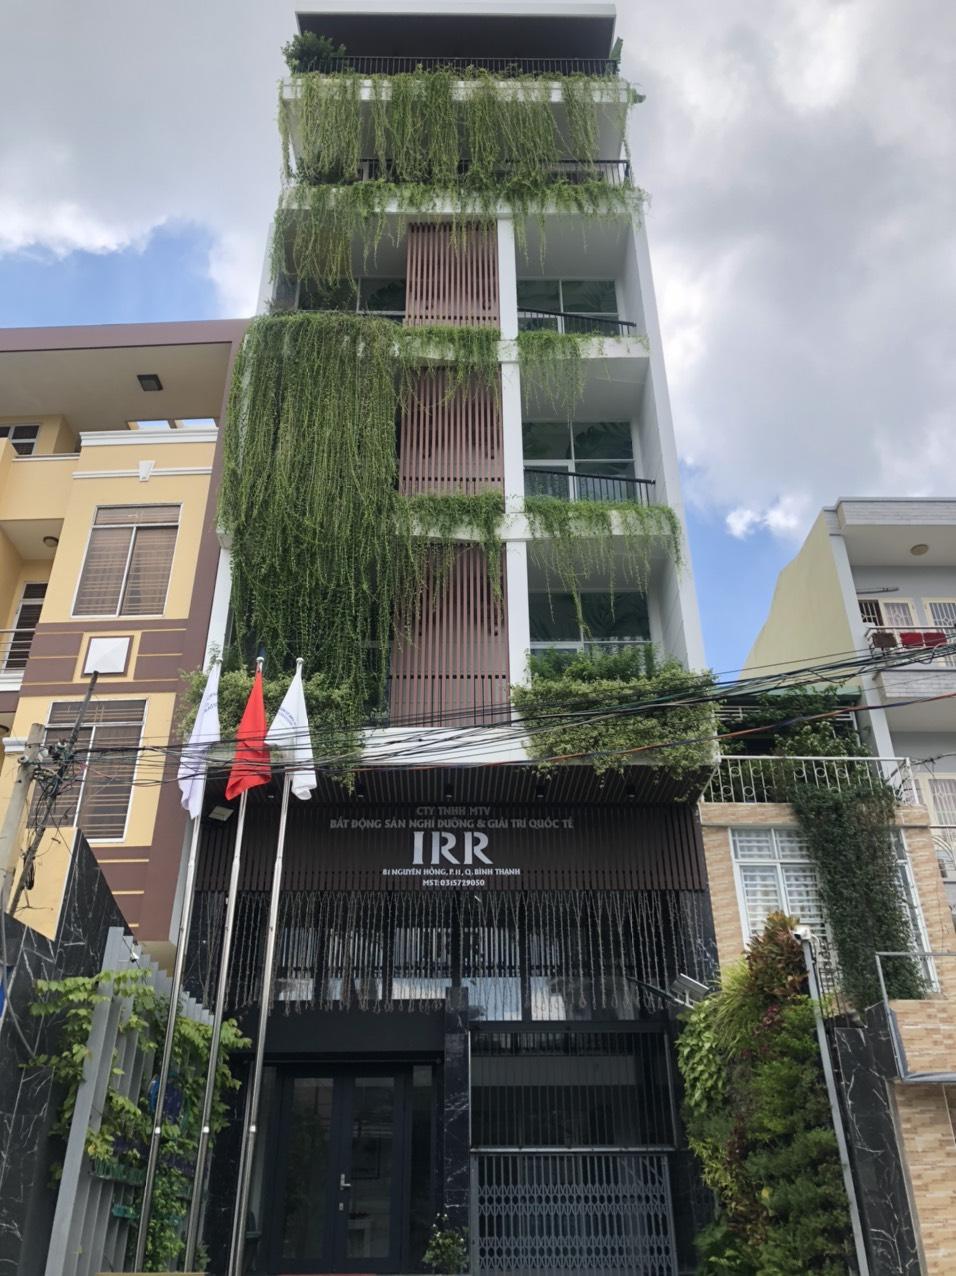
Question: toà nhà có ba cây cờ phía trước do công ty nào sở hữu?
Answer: toà nhà do công ty bất động sản và giải trí quốc tế irr sở hữu